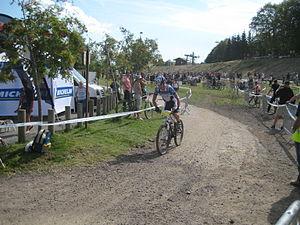
Alexis Vuillermoz, 4ème manche de la coupe de France 2011 à Super-Besse
Alexis Vuillermoz, né le 1ᵉʳ juin 1988 à Saint-Claude, Jura, est un cycliste français. Spécialisé en VTT au début de sa carrière, il a été champion du monde et champion d'Europe de cross-country par équipes avec Arnaud Jouffroy, Laurence Leboucher et Jean-Christophe Péraud en 2008. Il est devenu cycliste professionnel sur route en 2013 dans l'équipe française Sojasun et court pour AG2R La Mondiale depuis 2014.